Julien Duval

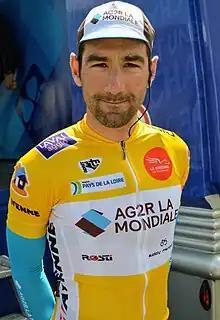
Julien Duval in 2019

Julien Duval (born 27 May 1990) is a French former professional racing cyclist, who last rode for UCI WorldTeam . He rode at the 2015 UCI Track Cycling World Championships, and was named in the startlist for the 2017 Vuelta a España. Duval retired from competition at the end of the 2021 season.